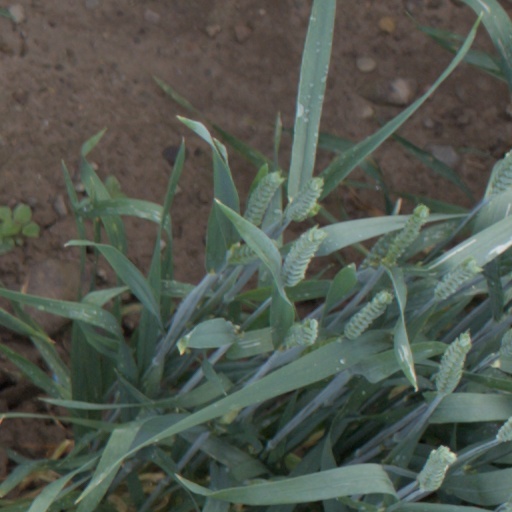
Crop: wheat